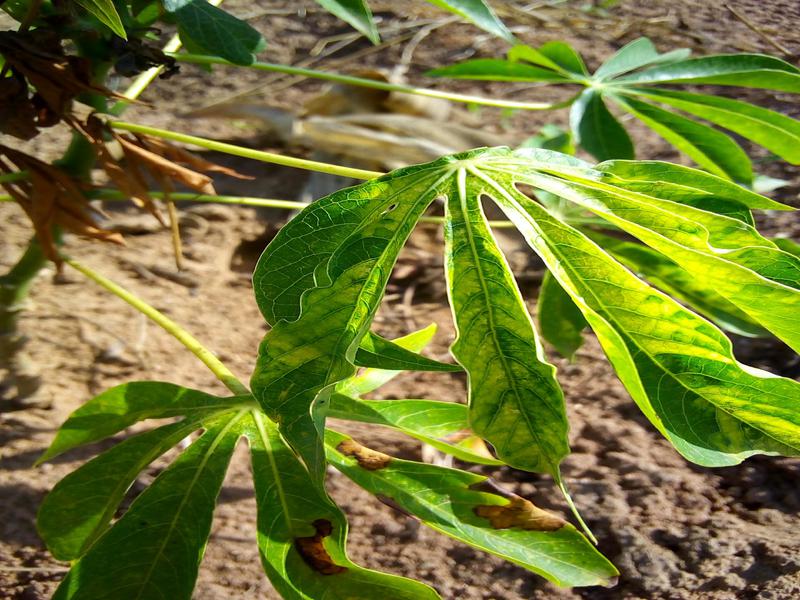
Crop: cassava
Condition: mosaic_disease